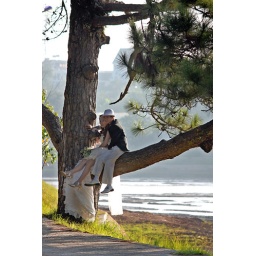
A nice couple taking picture in the pine tree near Xuan Huong Lake - Dalat city